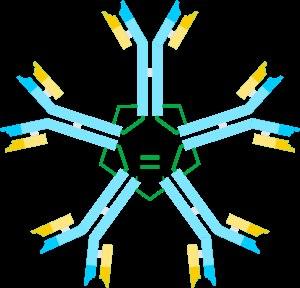
L'immunologie est la branche de la biologie qui s'occupe de l'étude du système immunitaire. Apparu très tôt au cours de l'évolution, ce système a évolué pour distinguer le non-soi du soi. Les réactions de défense de l'organisme face à un organisme pathogène - quelle que soit la nature de celui-ci, virus, bactérie, champignon ou protozoaires. Les maladies auto-immunes, les allergies et le rejet des greffes forment l'aspect médical de cette science. Les mécanismes de synthèse et de maturation des anticorps, d'activation du système du complément, la mobilisation et la coordination des cellules de défense, en forment l'aspect fondamental et mécanistique.